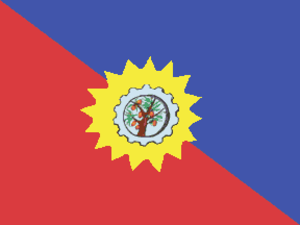
Urdaneta est l'une des 21 municipalités de l'État de Miranda au Venezuela. Son chef-lieu est Cúa. En 2011, la population s'élève à 135 432 habitants.